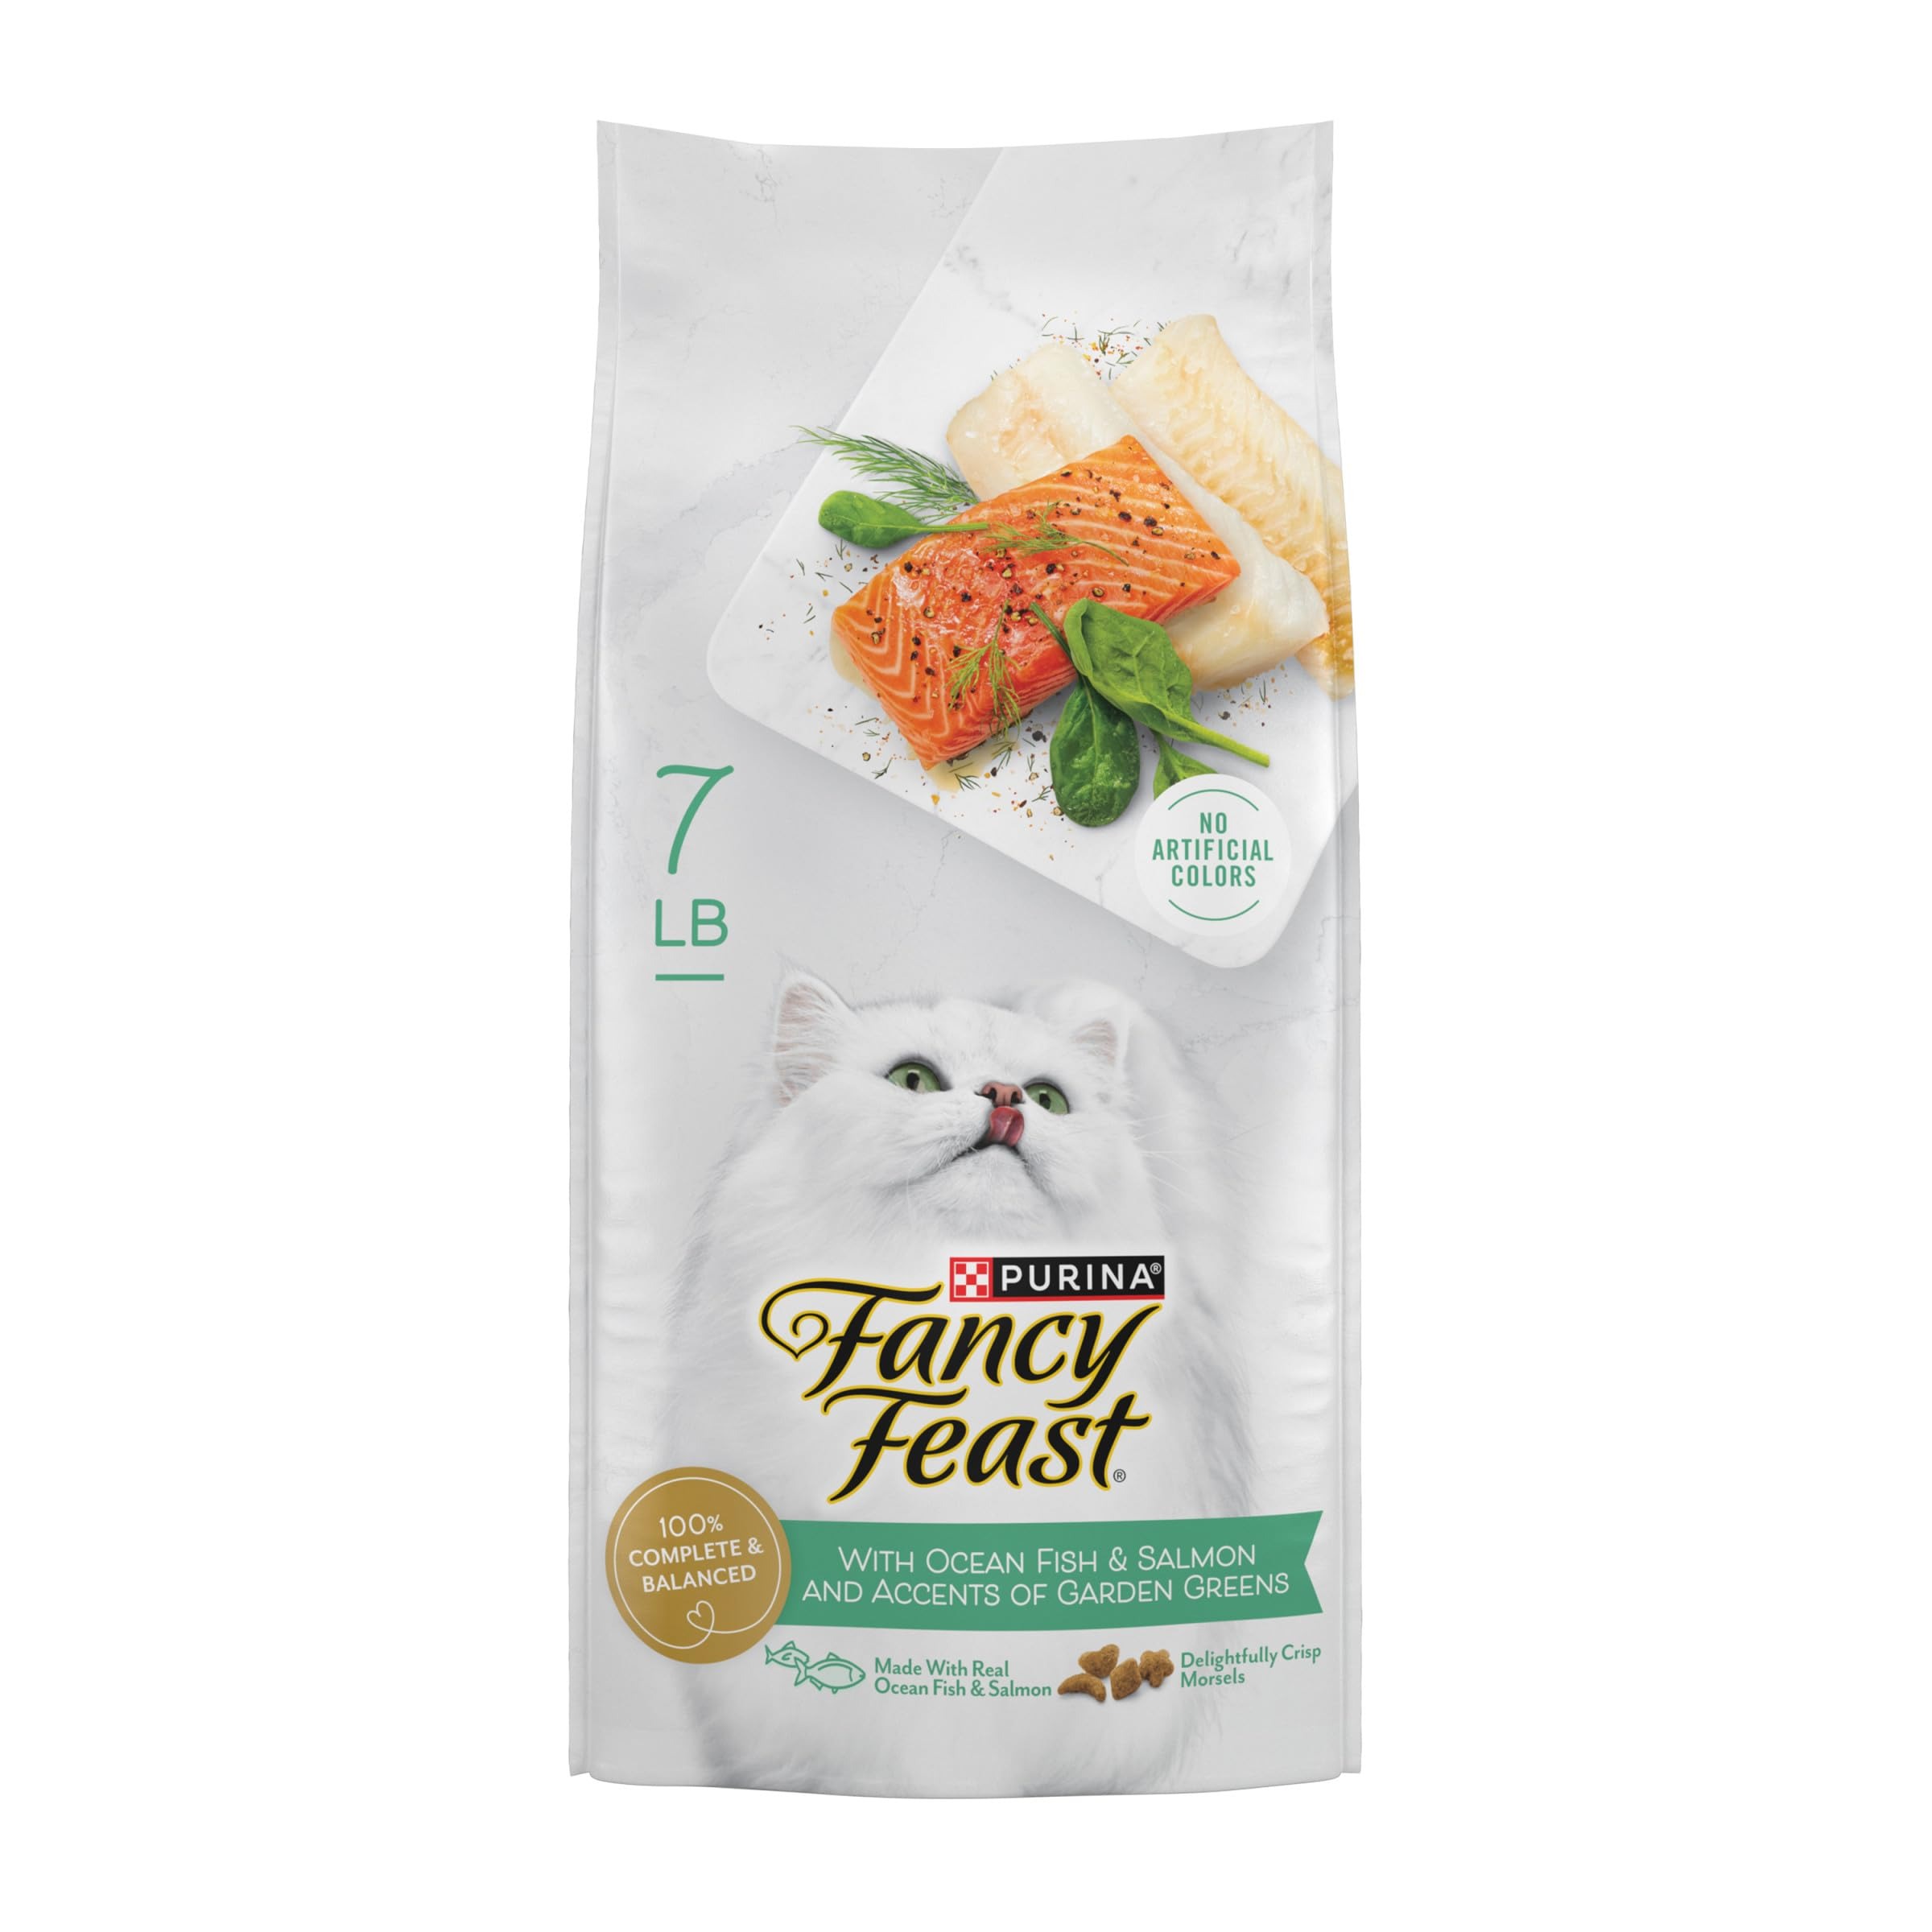
Item Name: Purina Fancy Feast Dry Cat Food with Ocean Fish and Salmon - 7 lb. Bag
Bullet Point 1: Premium cat food delivers 100 percent complete and balanced nutrition and is 100 percent made to delight
Bullet Point 2: Crafted with high-quality Fancy Feast cat food ingredients, including real ocean fish and salmon
Bullet Point 3: Provides essential vitamins for cats, plus minerals to help support feline health
Bullet Point 4: Gourmet Purina Fancy Feast cat food dry recipe baked into wonderfully crisp morsels for a crunchy texture that cats love
Bullet Point 5: Purina Fancy Feast dry food produced using healthy ingredients in Purina-owned facilities
Value: 112.0
Unit: Ounce

Price: 18.98